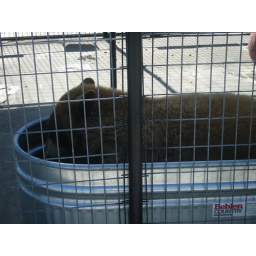
Baby black bear in his tub